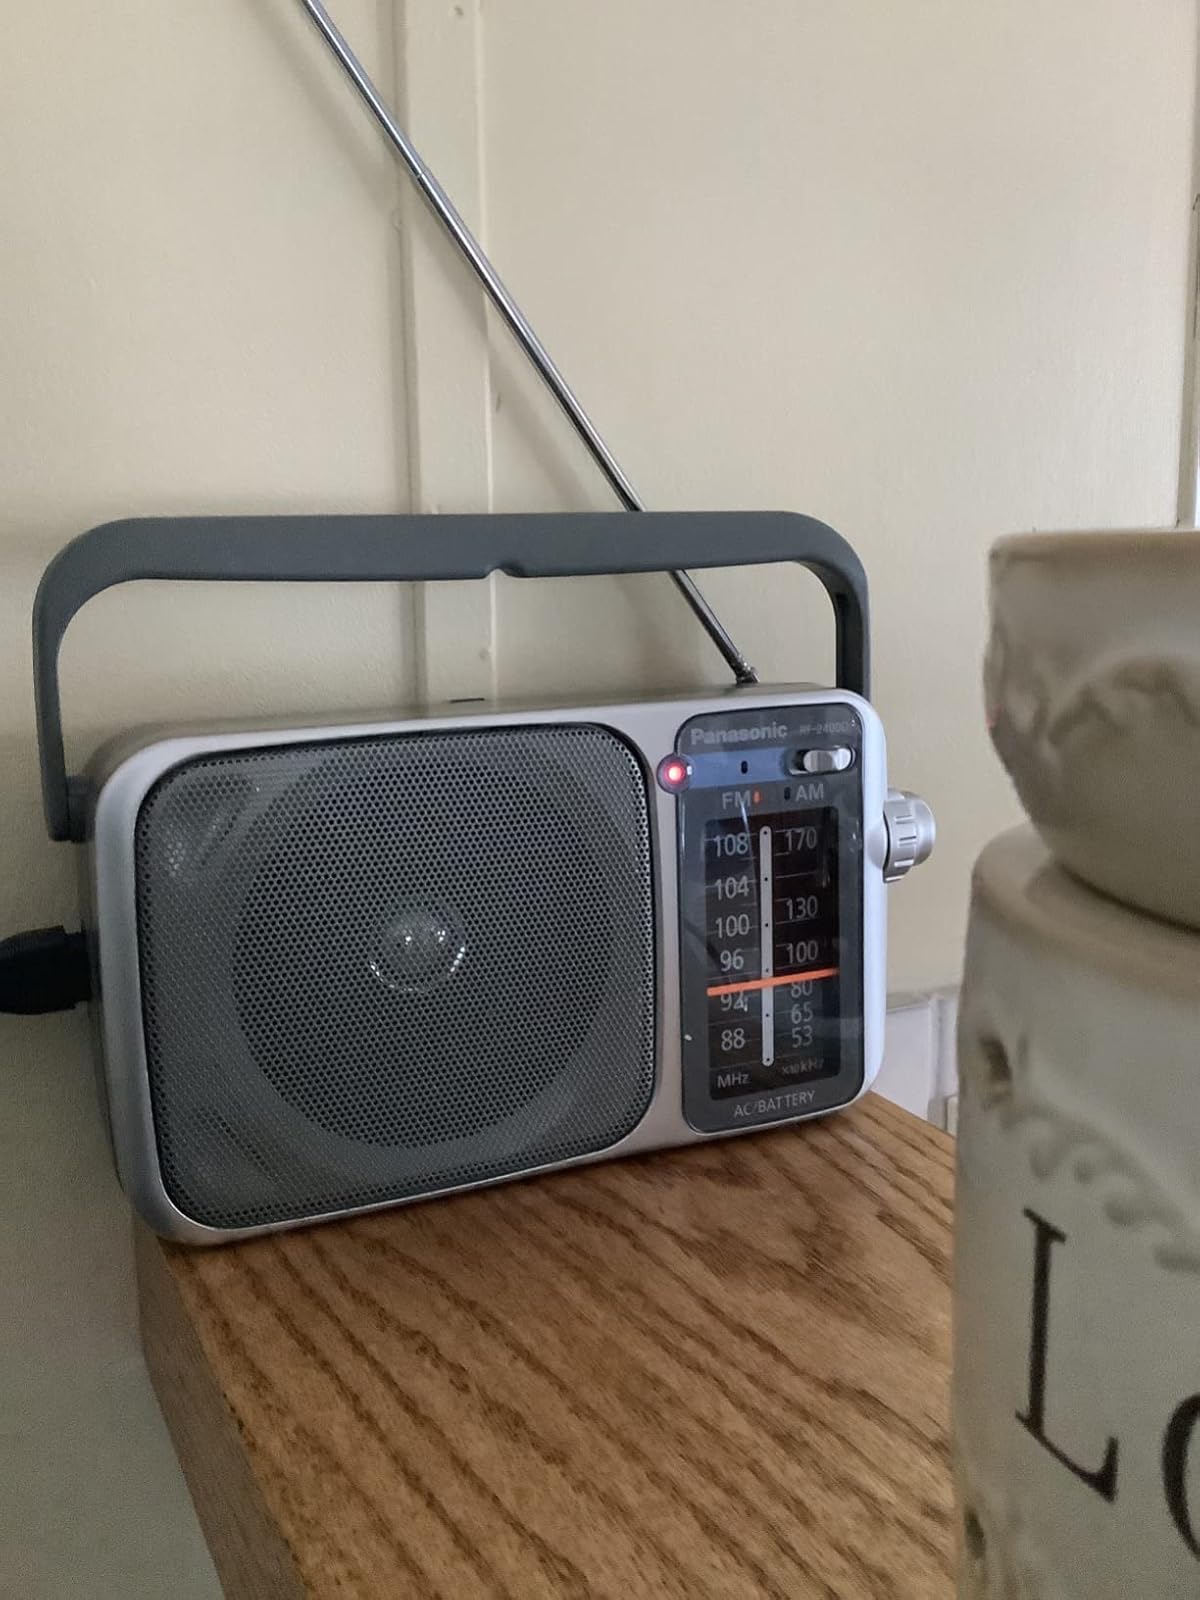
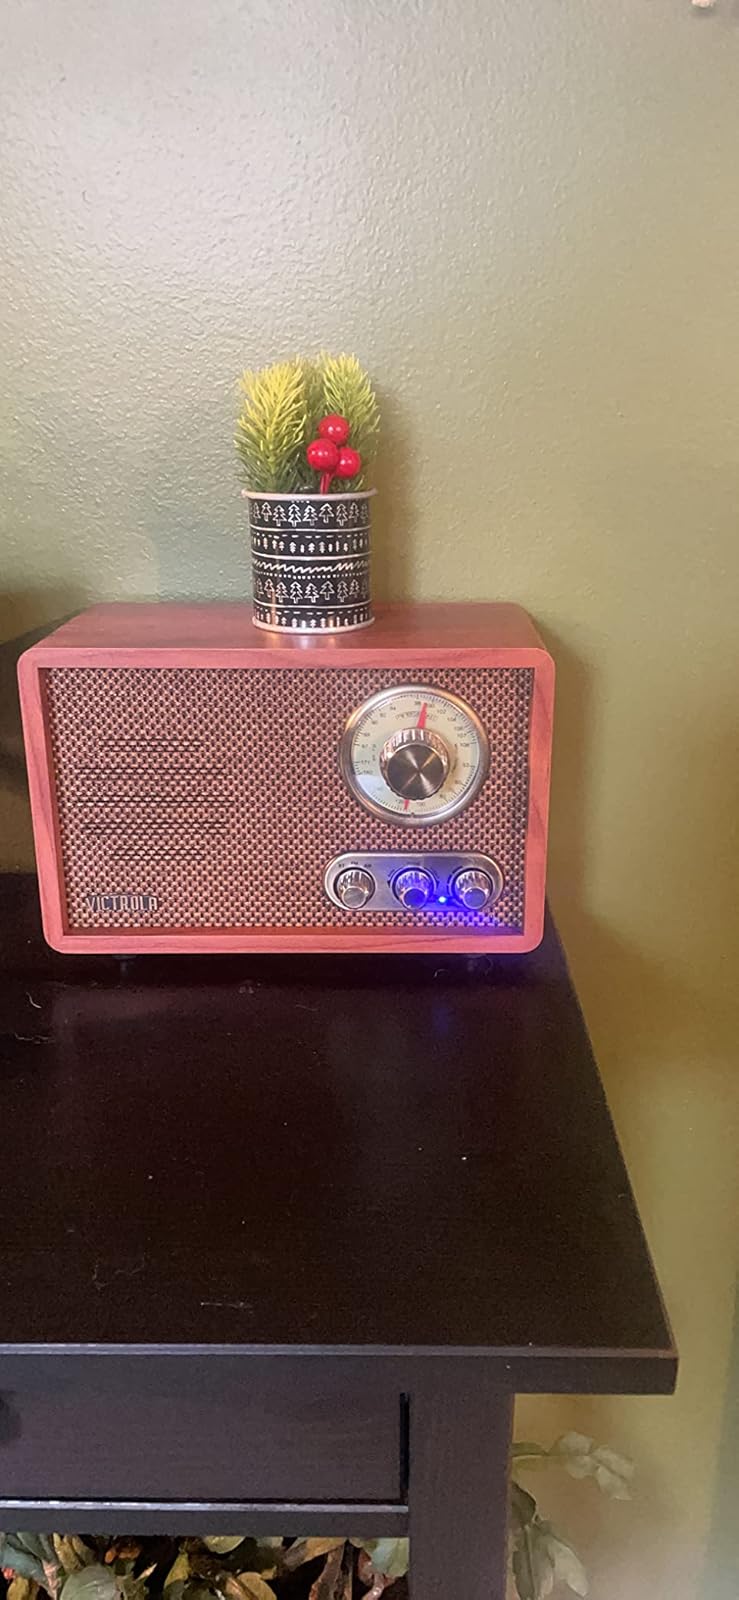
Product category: radio
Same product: no